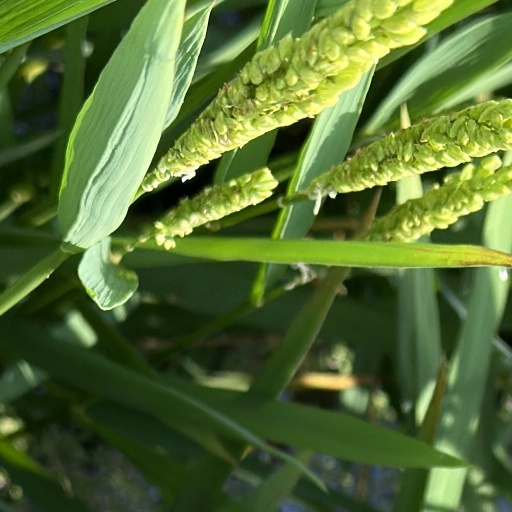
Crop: rice